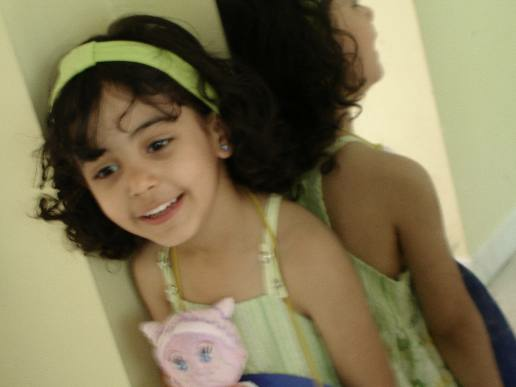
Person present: Yes